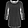
Label: Shirt